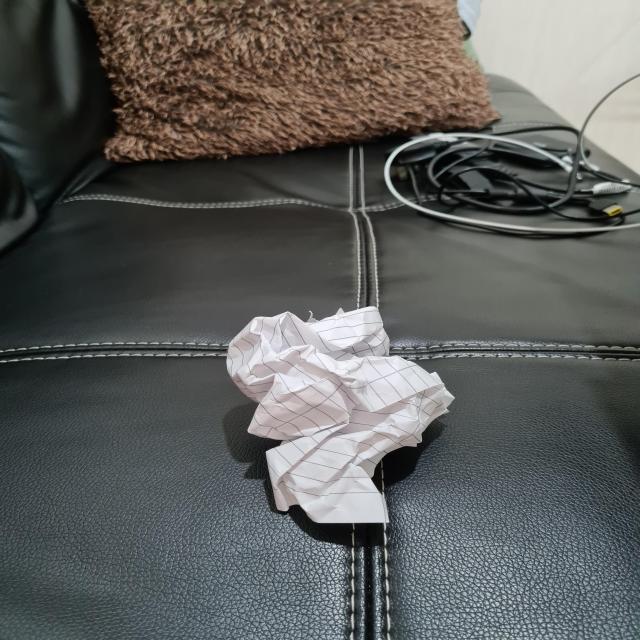
Label: tissues